4-4-0

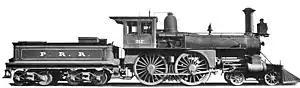
Pennsylvania Railroad class D6 No. 317, built in 1881.

The Great Western Railway (GWR) preferred to retain outside frames on their inside cylinder 4-4-0s. One member of its "City" class, the "City of Truro", designed by George Jackson Churchward and built at the GWR's Swindon Works in 1903, was reputedly the first steam locomotive in Europe to travel in excess of , reaching a speed of on 9 May 1904 while hauling the "Ocean Mails" special from Plymouth to London Paddington.